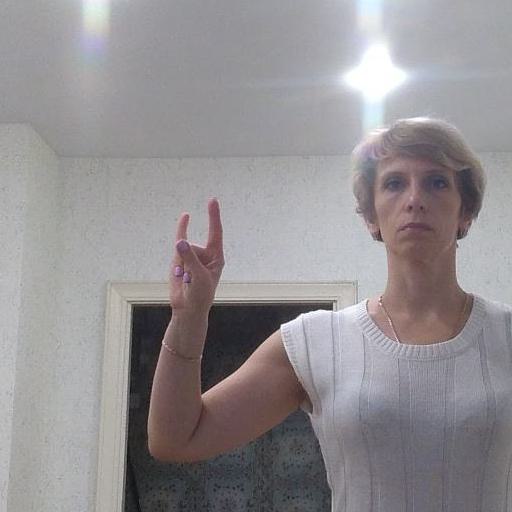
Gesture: rock